Tom Marshall (rugby union)

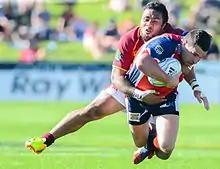
Marshall in a tackle of a Southland player

Thomas Guthrie Marshall (born 5 July 1990) is a New Zealand rugby union player who plays fullback, centre and wing. He has played Super Rugby for both the and the . Marshall was educated at Nelson College from 2004 to 2008.